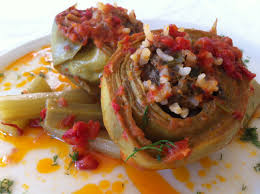
Yemek: enginar